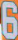
Number: 6